Tenda dos Milagres (film)

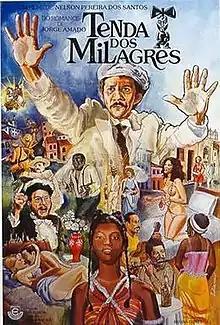
Theatrical release poster

Tenda dos Milagres is a 1977 Brazilian drama film written and directed by Nelson Pereira dos Santos, based on the 1967 novel of the same name by Jorge Amado. Starring Hugo Carvana, Sonia Dias and Severino Dada, it exposes and satirizes racism in Brazilian society—the most notable example being a flashback scene where Brazilians are shown listening with approving interest to Nazi race theories in the late 1930s. "Tenda dos Milagres" was shot in Salvador, Bahia.